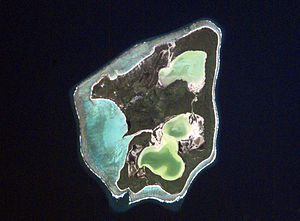
Maiao
Satelitfoto af Maiao.
Maiao, tidigere Tupuaemanu, er en ø tilhørende Selskabsøerne i Fransk Polynesien, i den sydøstlige del af Stillehavet. Øen ligger cirka 75 kilometer vest for Moorea og 120 kilometer sydvest for hovedøen Tahiti. Administrativt hører den under Moorea. Maiao har et areal på cirka 9 km, og har cirka 300 indbyggere. Øen har ingen flyveplads, hvorfor al transport til øen foregår med skib.